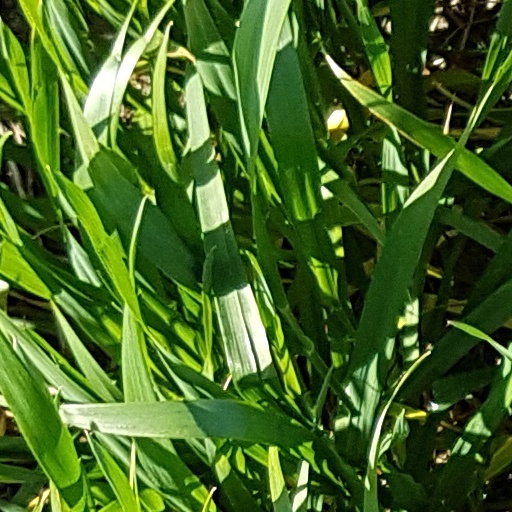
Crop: wheat